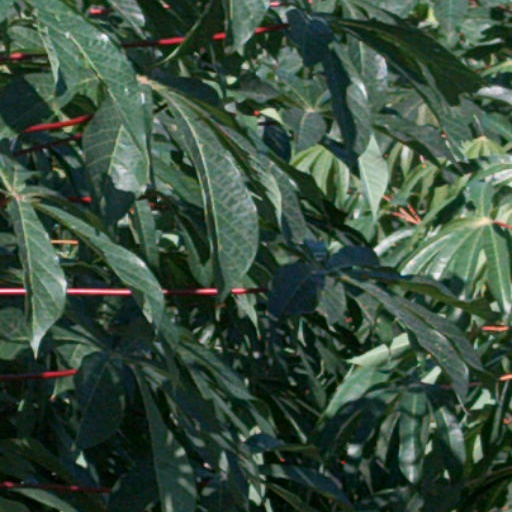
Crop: cassava